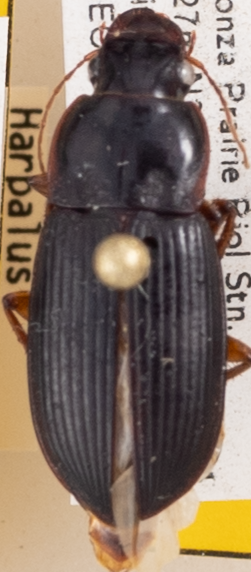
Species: Harpalus pensylvanicus
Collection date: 2018-07-19
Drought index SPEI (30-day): -0.46
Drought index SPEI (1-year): -1.45
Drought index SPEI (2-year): -1.01